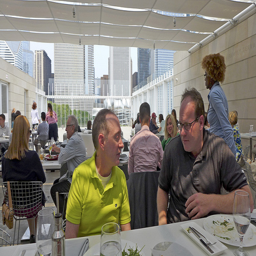
Two men are conversing at the dining table.
Two men talk at a lunch table in the city.
Many people are sitting at tables eating under covering outside.
Group of individuals eating a meal in an open air restaurant during the day.
people sitting at different tables eating food one man has a yellow shirt on